Question: Please indicate a possible affordance area of the book that can be used for holding
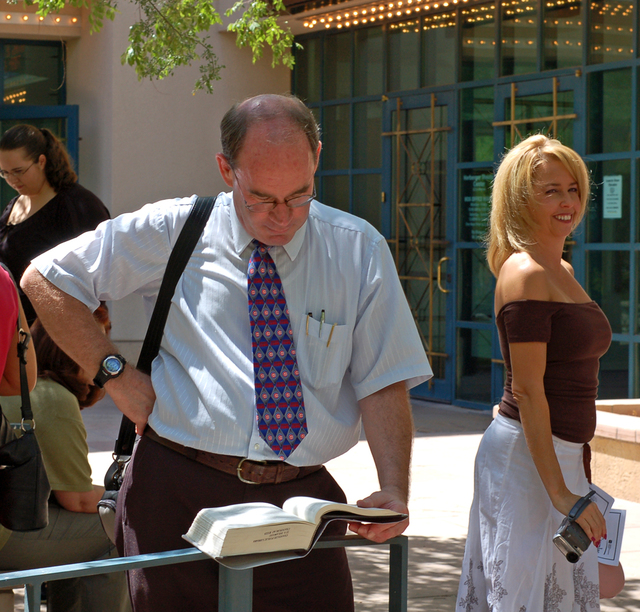
Answer: [177.487, 499.884, 410.564, 566.038]